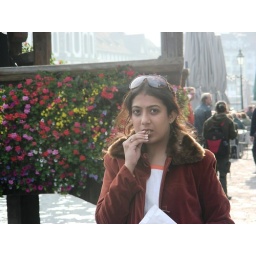
Me eating swiss chocolate in front of the famous wooden bridge in Switzerland...